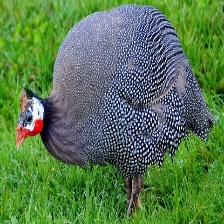
Species: GUINEAFOWL
Scientific name: NUMIDIDAE